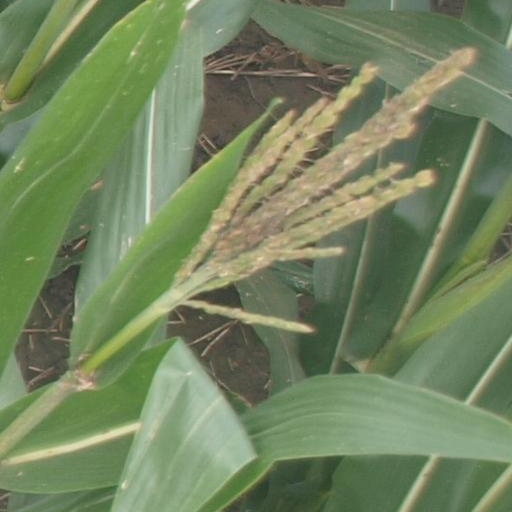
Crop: maize; corn